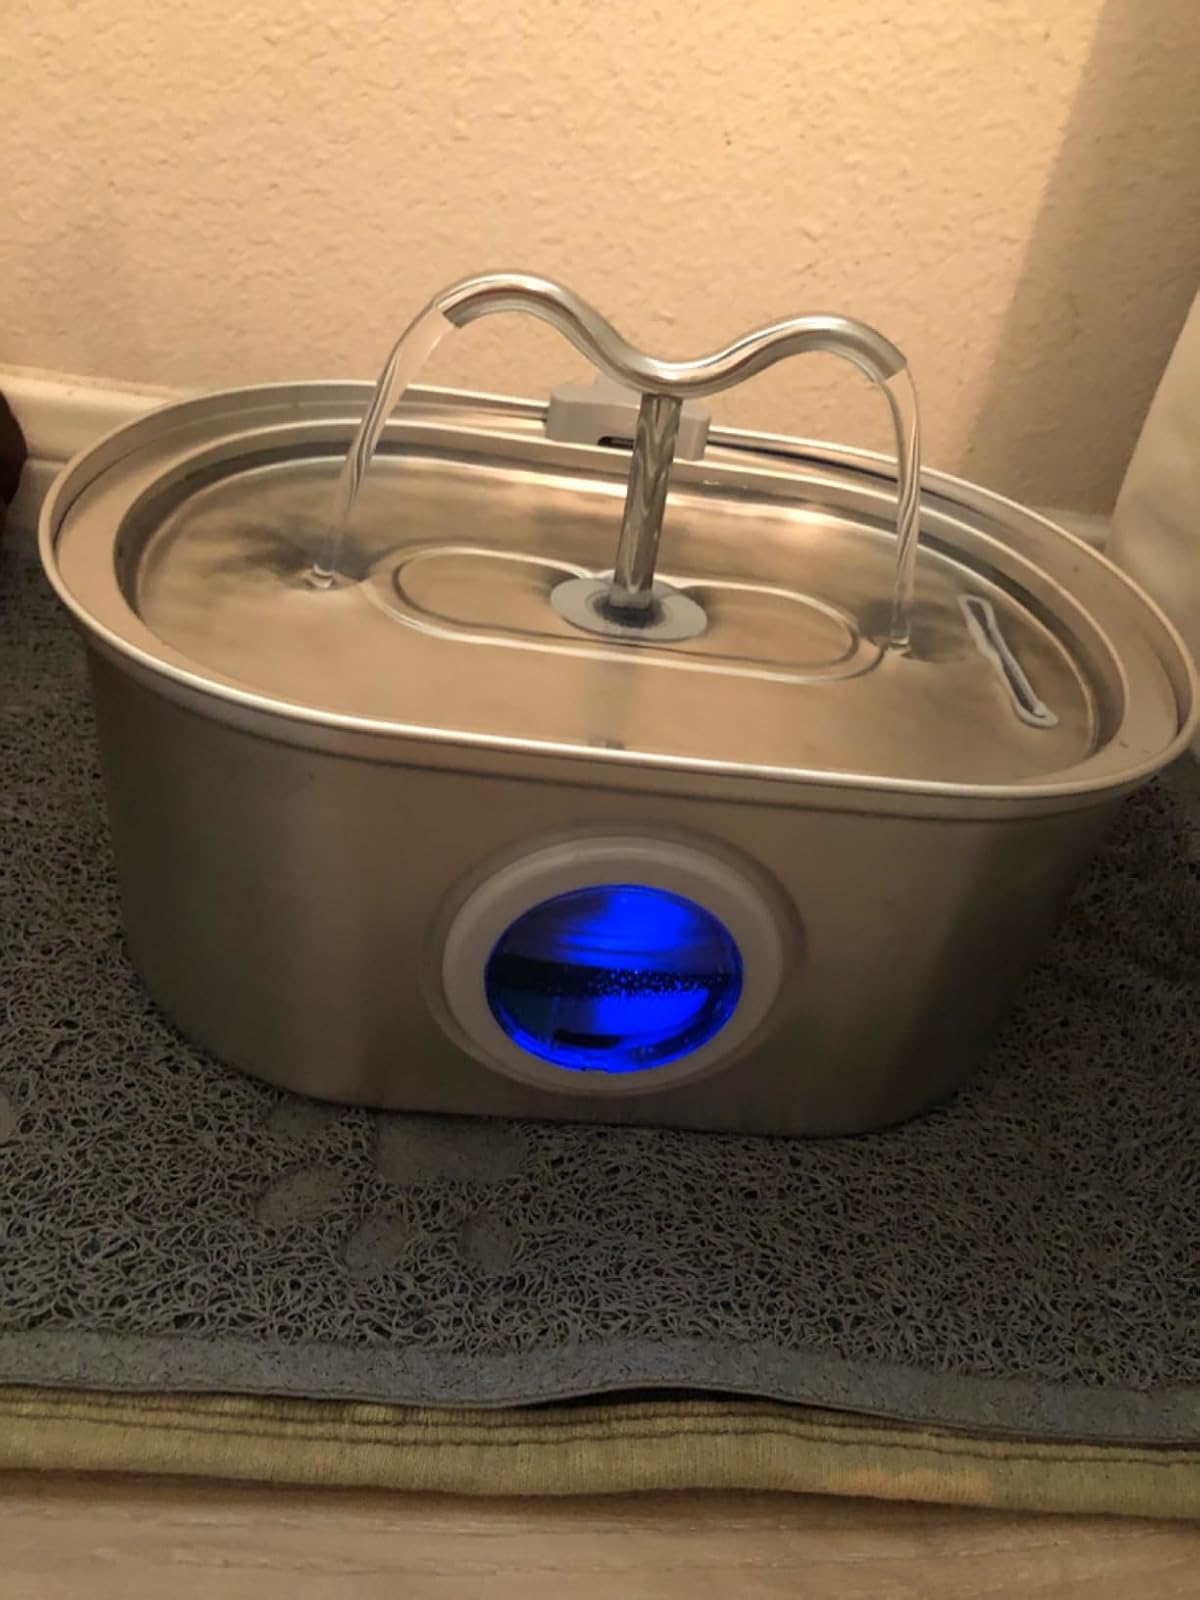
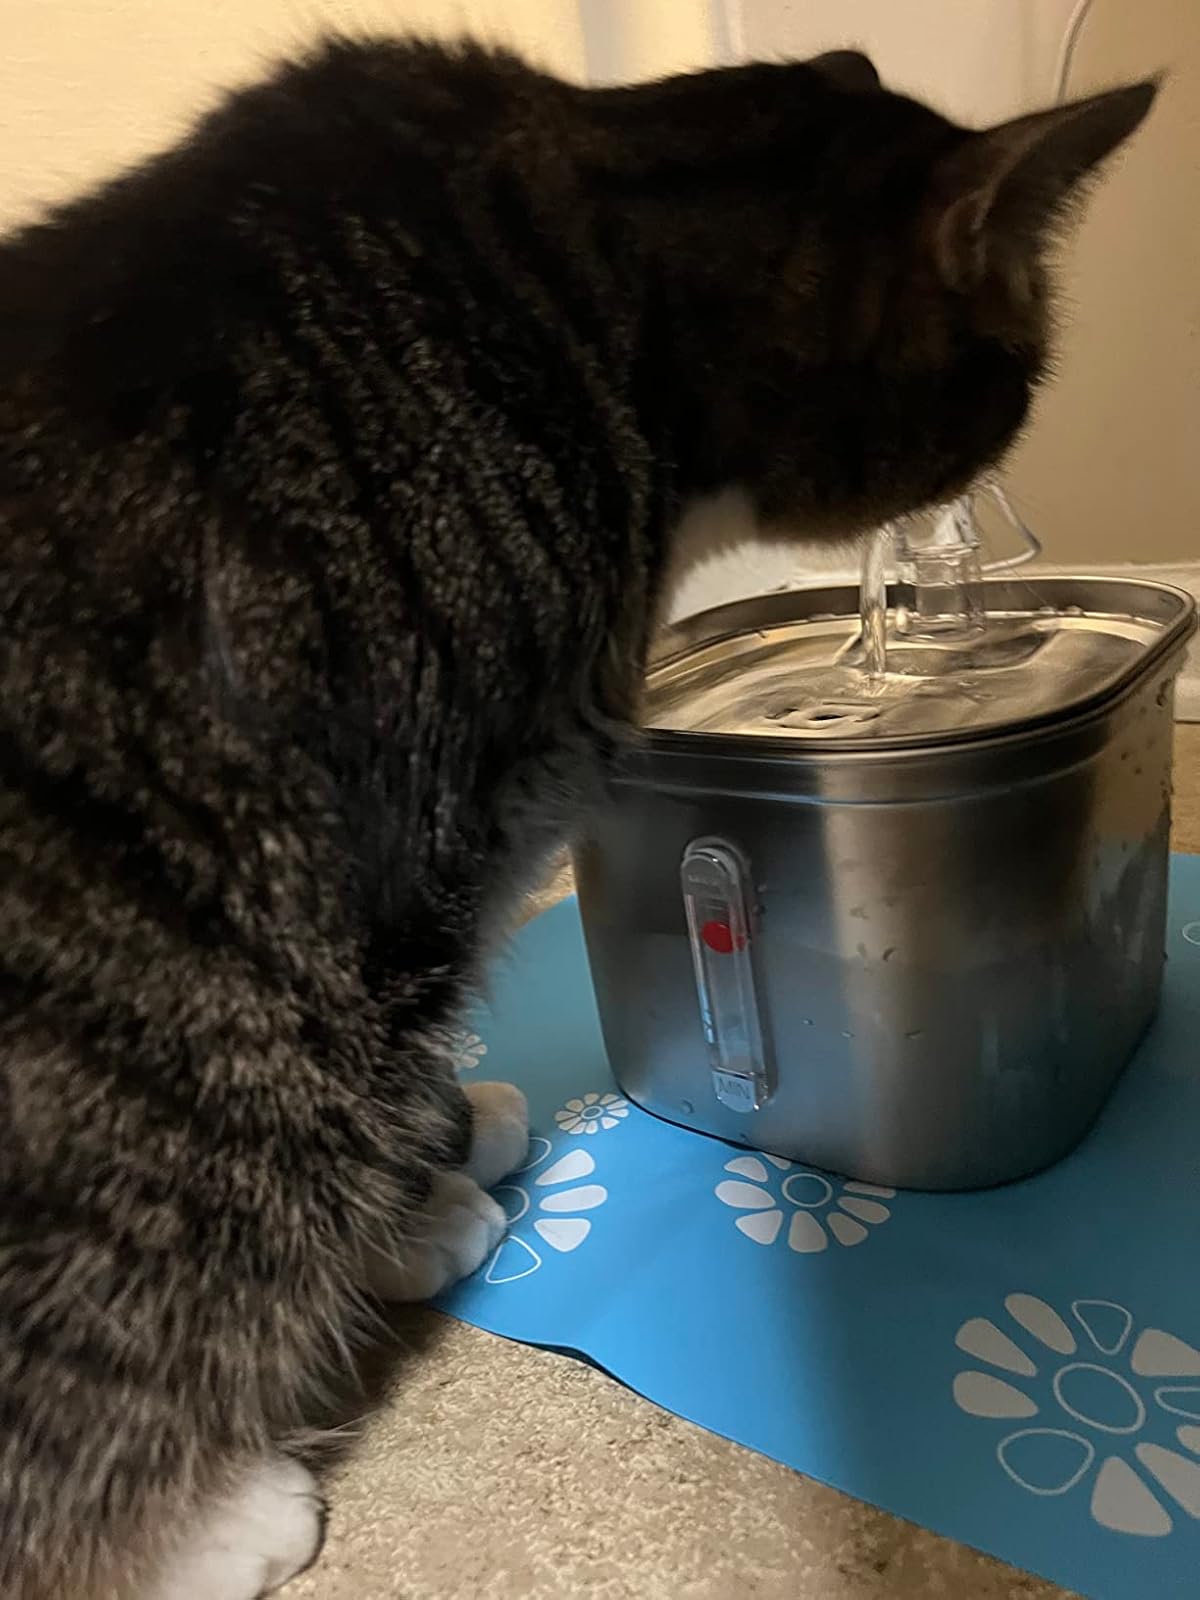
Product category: items_bowl
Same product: no